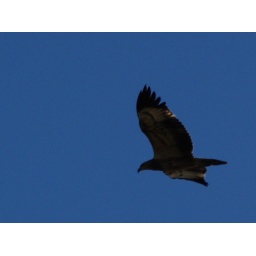
This very large predatory bird flew high up in the sky and frightened away all the Herons and other waterbirds!!